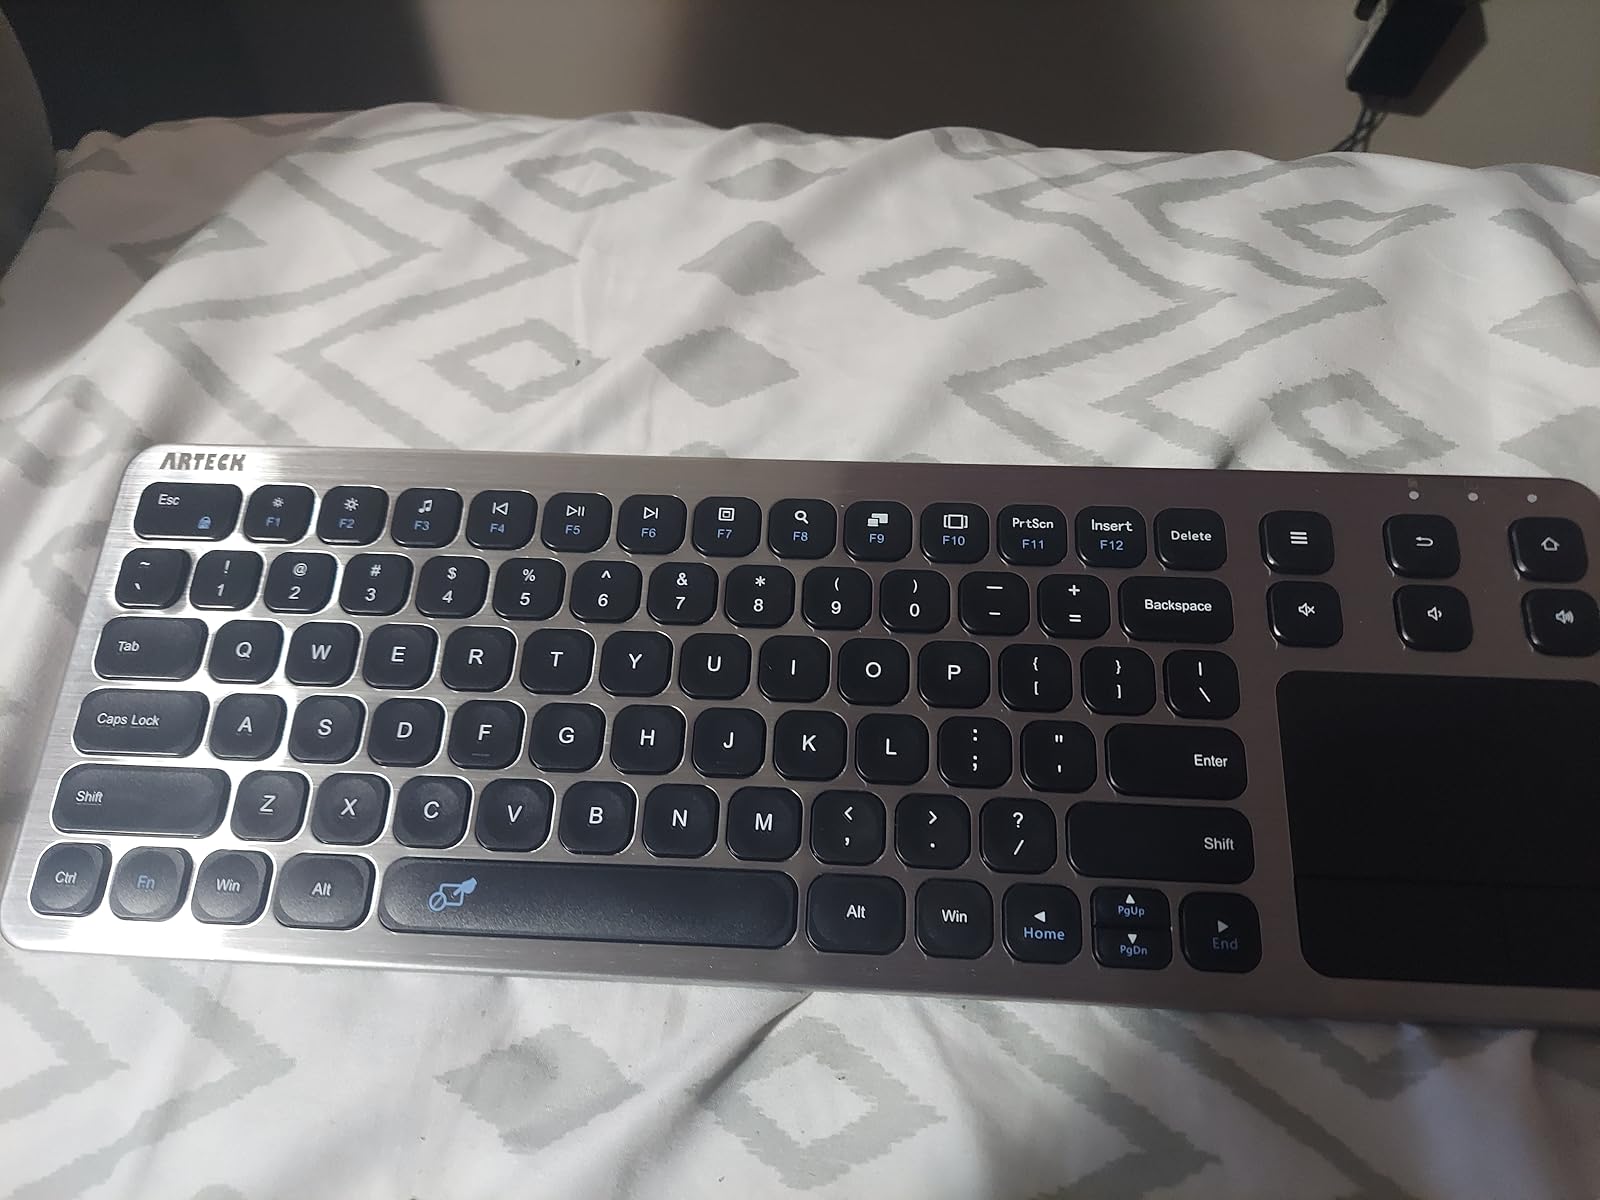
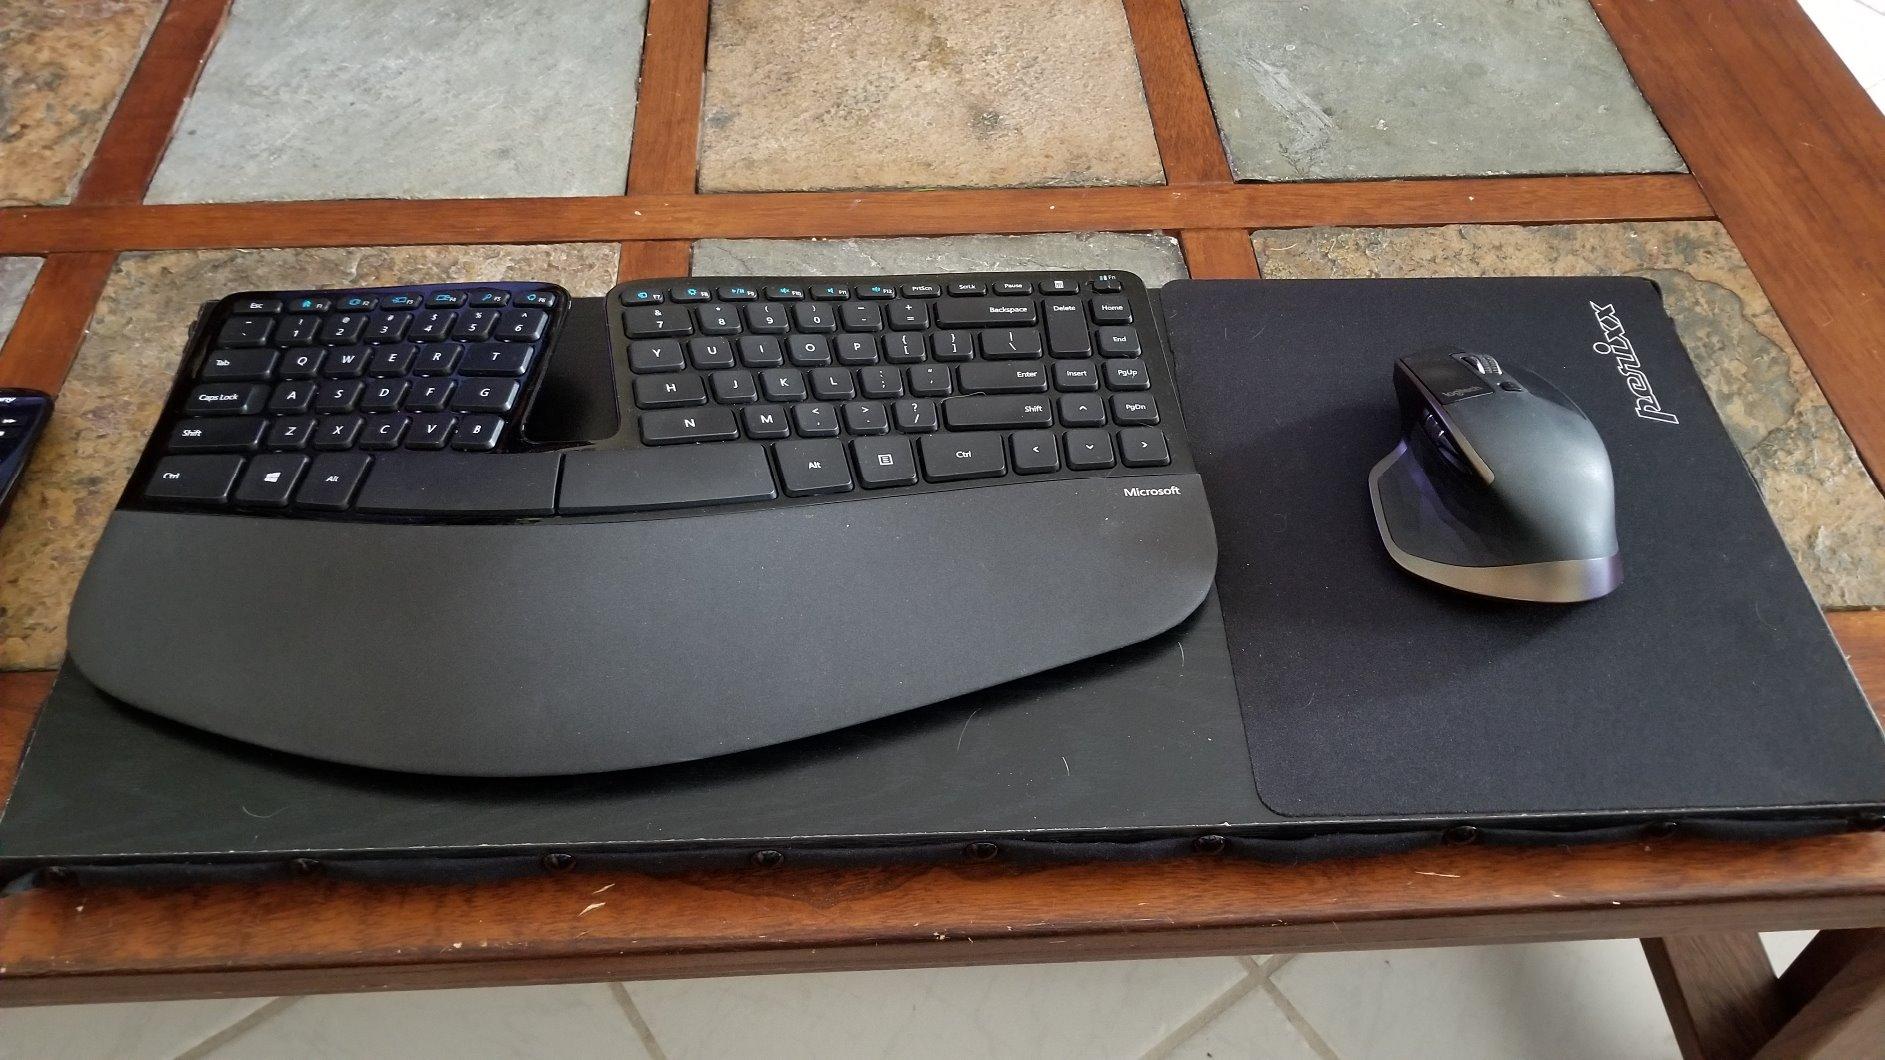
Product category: keyboard
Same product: no